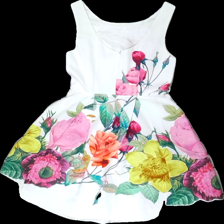
View: back
Type: Dress
Category: Ladies
Brand: Not in the list
Brand text on label: parosh
Colors: White, Pink, Yellow, Multicolor
Material: 100% cotton
Pattern: Floral print
Cut: Regular
Size: XS
Season: All
Stains: Minor
Price range: <50
Recommended usage: Reuse
Comment: vintage